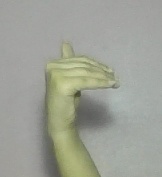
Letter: khaa